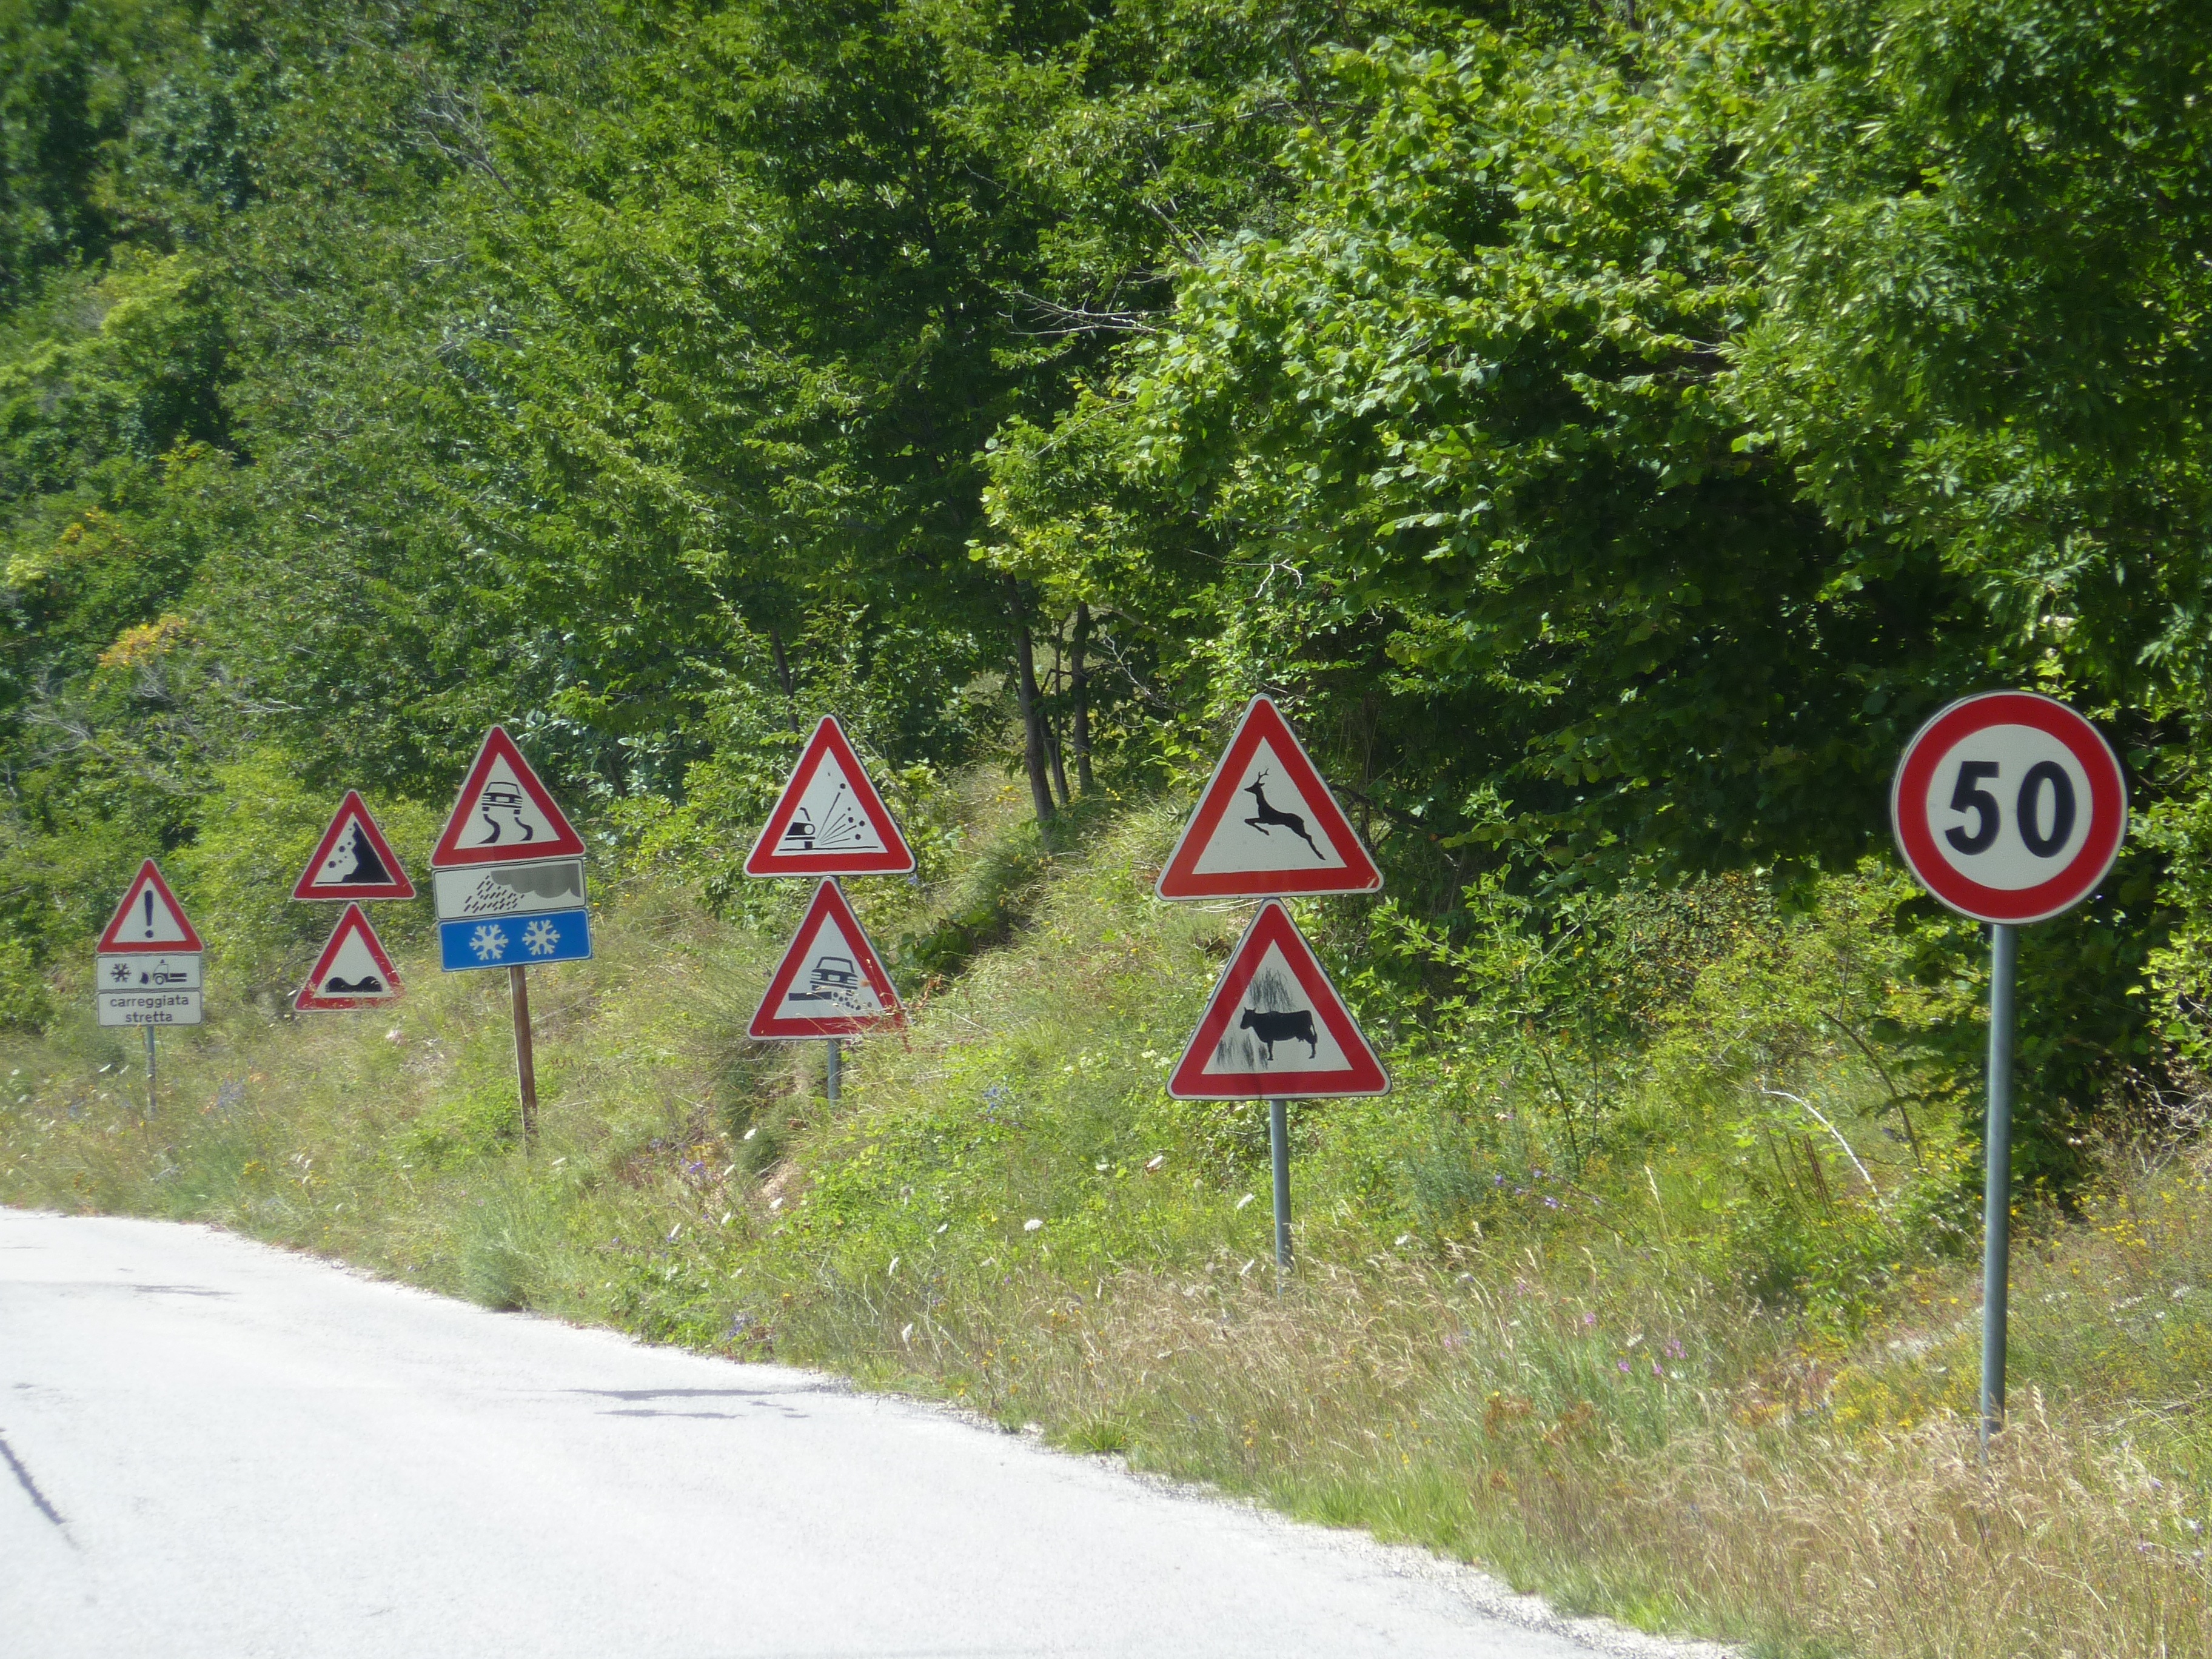
road, trail, traffic, sign, signage, warning, information, traffic sign, traffic sign jungle, forest of sign posts